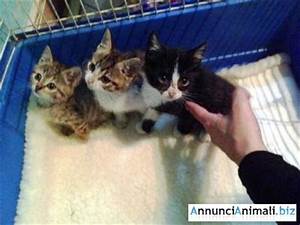
Label: cat